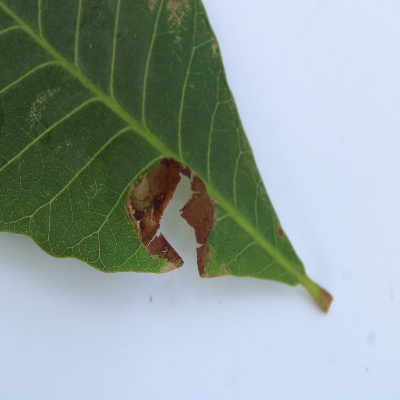
Crop: Cashew
Condition: leaf miner